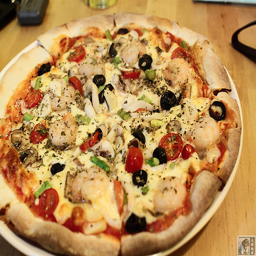
A personal pizza with many ingredients is on a wooden table.
a white plate with a pizza and black olives
A cooked pizza that has been set on a table.
Small pizza with mushrooms, olives, basil, tomatoes on wooden table
The pizza is cut into slices and has tomatoes, bell peppers, artichokes, mushrooms, and shrimp.